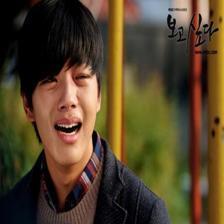
Image emotion (VAD): valence: -0.6, arousal: 0.4, dominance: -0.6
Candidate emotion words:
resigned — valence: -0.52, arousal: -0.66, dominance: -0.464
nervous — valence: -0.53, arousal: 0.64, dominance: -0.574
kindred — valence: 0.52, arousal: -0.164, dominance: 0.034
impressed — valence: 0.612, arousal: 0.54, dominance: -0.142
Best matching emotion: nervous